Of an Age

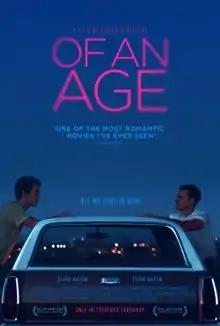
US release poster

Of an Age is a 2022 Australian romantic drama film written and directed by Goran Stolevski. The film stars Elias Anton as Kol, a Serbian immigrant in Australia who enters a brief but intense romance with Adam (Thom Green), the brother of his ballroom dance partner Ebony (Hattie Hook).